Child actor

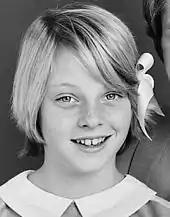
Jodie Foster rose to prominence as a child star in the 1970s.

The term child actor or child actress is generally applied to a child acting on stage, television, or in movies. An adult who began their acting career as a child may also be called a child actor, or a "former child actor". Closely associated terms include teenage actor or teen actor, an actor who gained popularity as a teenager.